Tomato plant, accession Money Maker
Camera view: vertical (180 deg); turntable rotation: 210 degrees
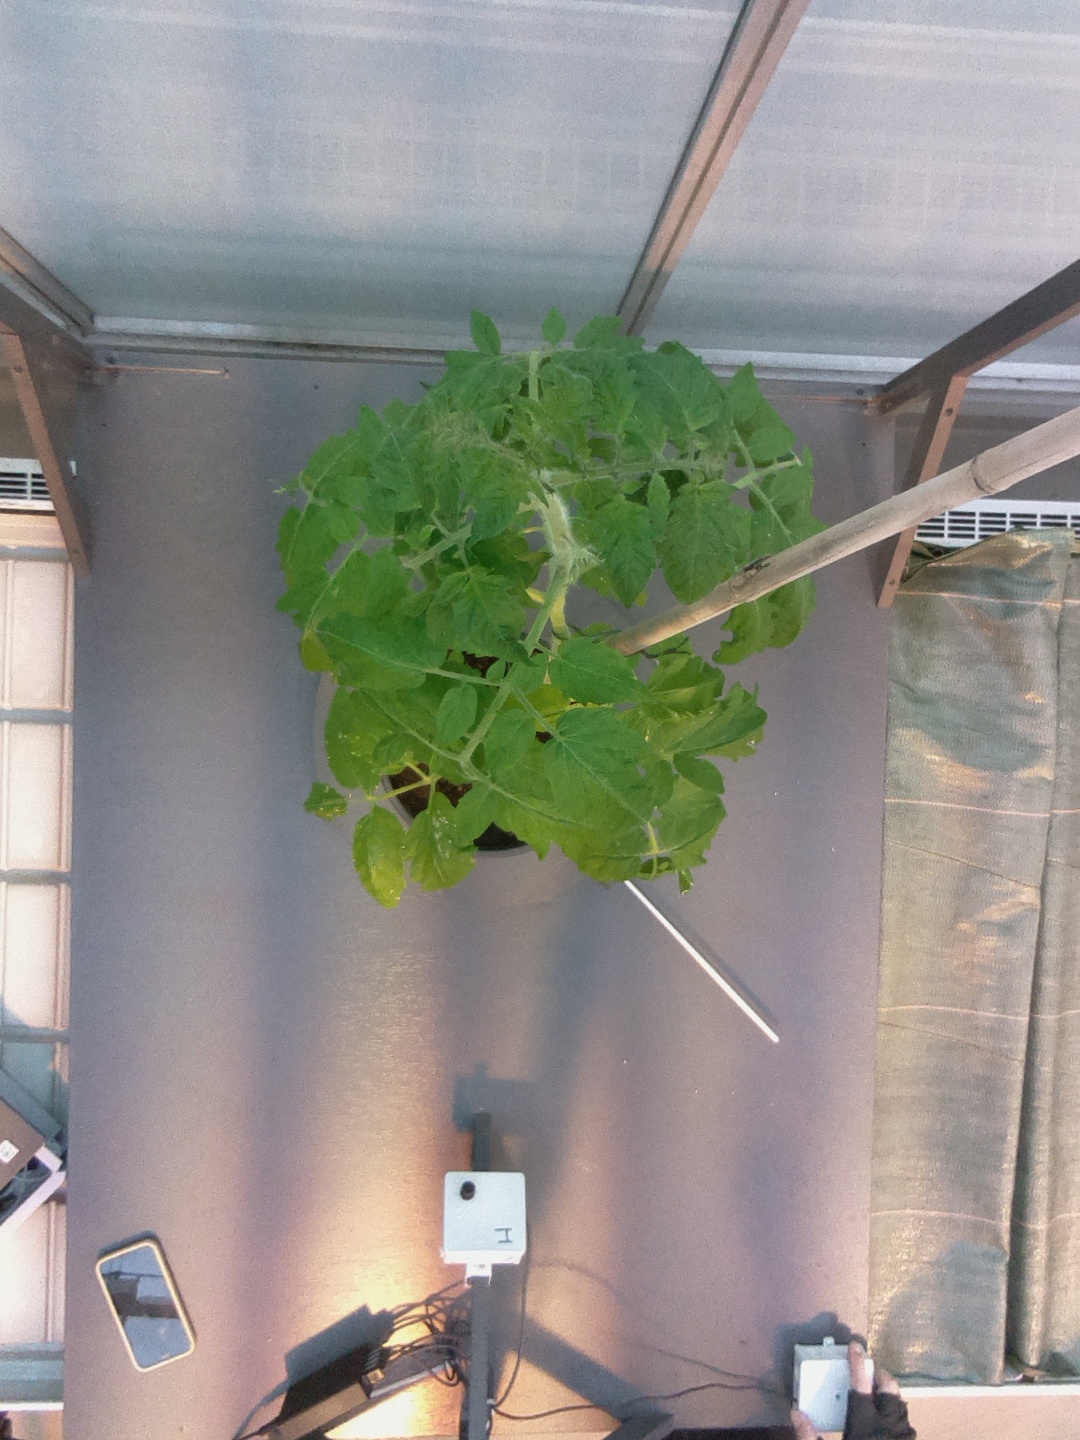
BBCH growth stage 54: 4 inflorescences visible